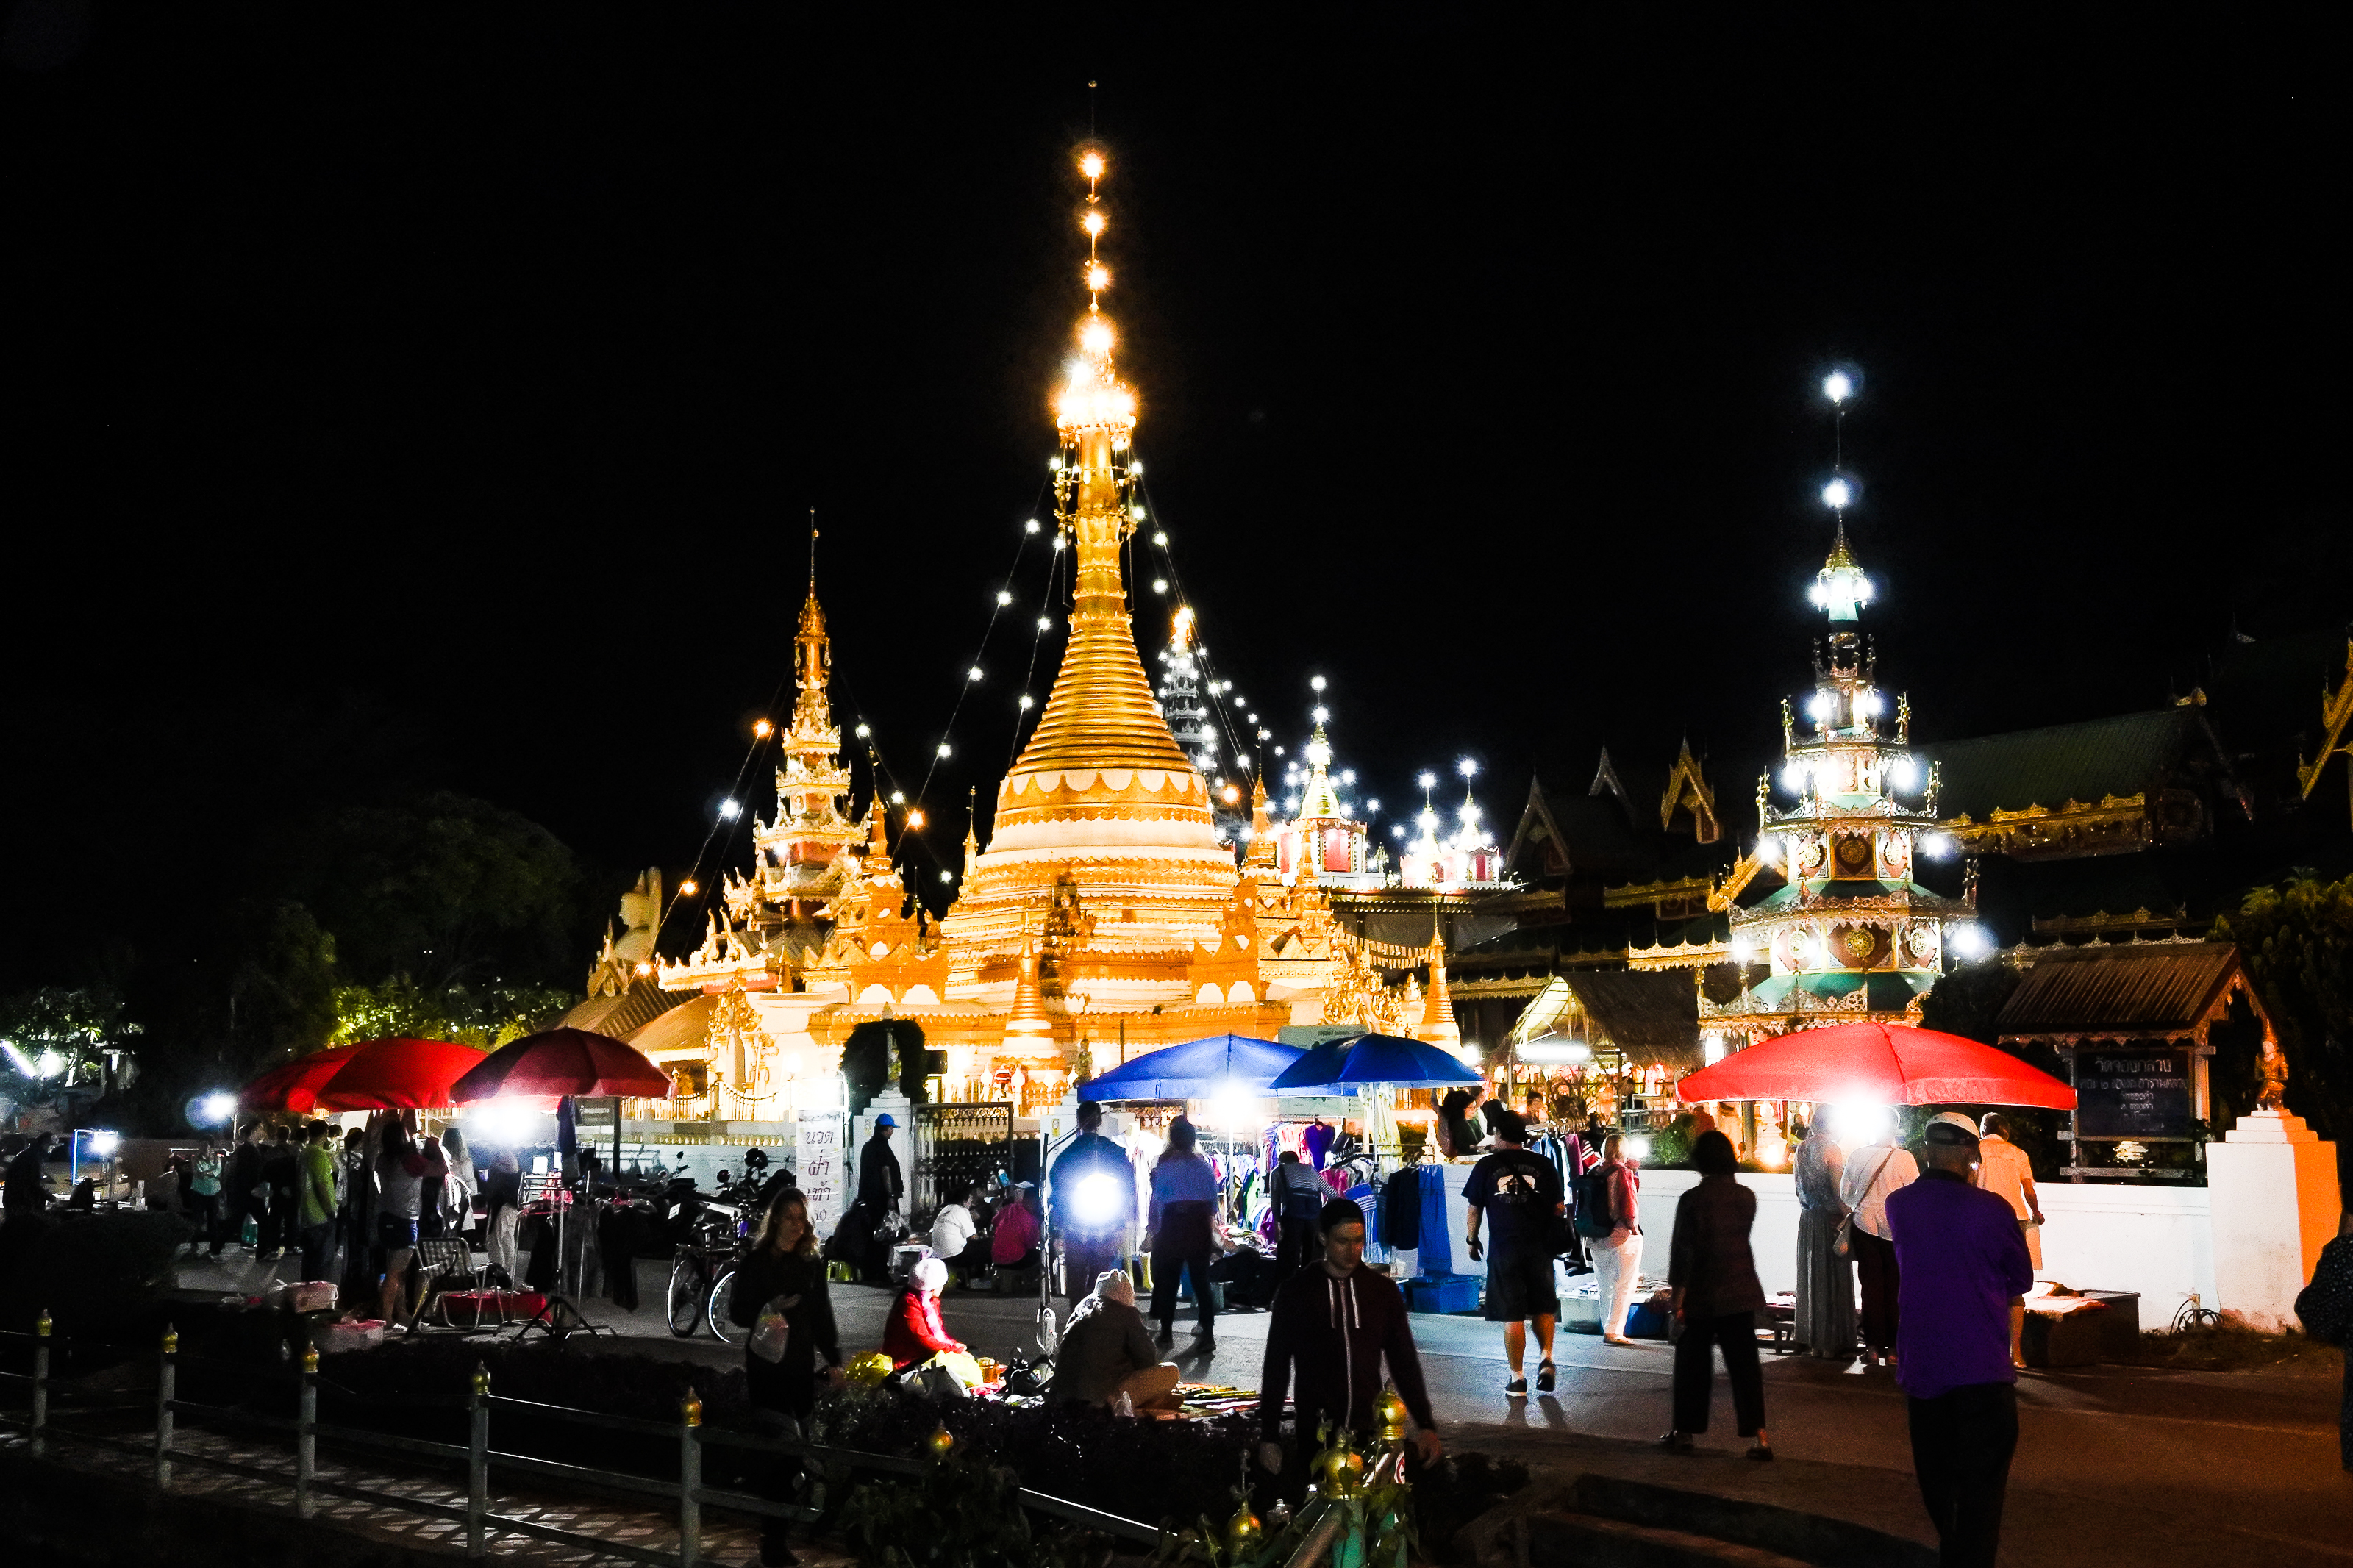
art, pagodas, dusk, asia, chong, wat, buddhism, water, building, klang, religion, gold, hong, mae, mae hong son, beautiful, son, wat chong kham, blue, light, thailand, temple, kham, travel, landmark, night, pagoda, place of worship, tower, shrine, event, architecture, tourism, tradition, crowd, stupa, pilgrimage, world, tourist attraction